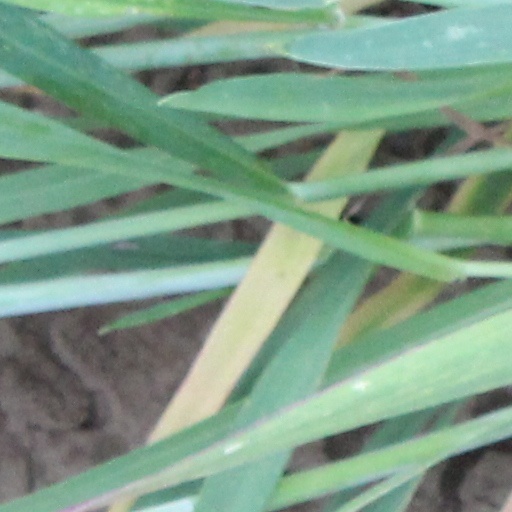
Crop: wheat